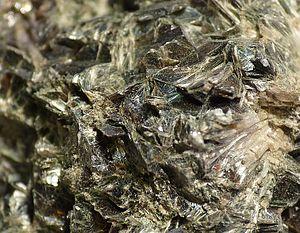
Tuusniemi est une municipalité du centre-est de la Finlande, dans la région de Savonie du Nord.